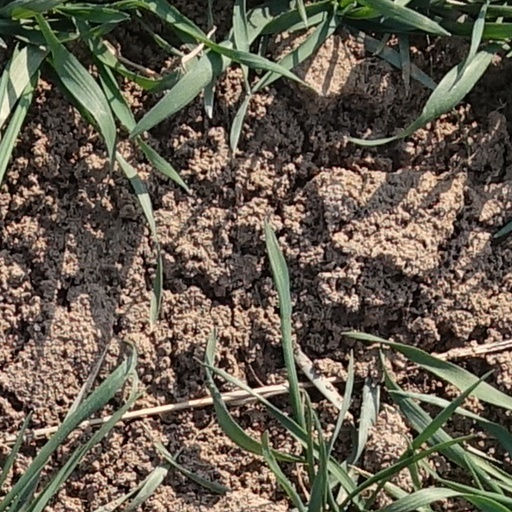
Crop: wheat